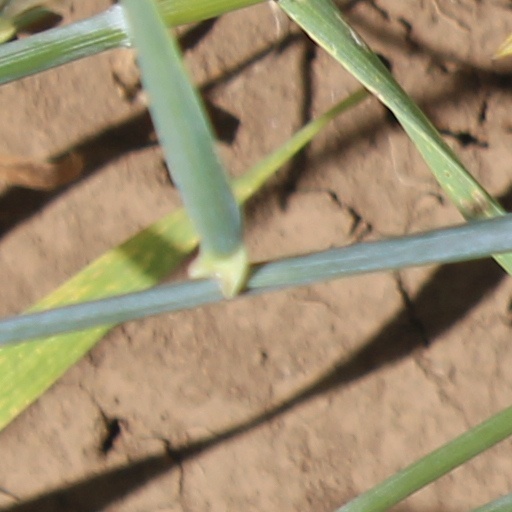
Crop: wheat